Early Middle Ages

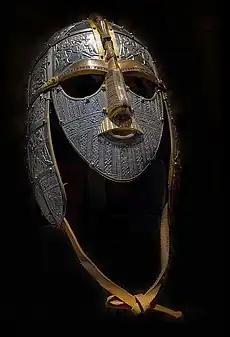
Replica of the Sutton Hoo helmet; the original was buried with an Anglo-Saxon leader, probably King Rædwald of East Anglia, .

Early in the 3rd century Germanic peoples migrated south from Scandinavia and reached the Black Sea, creating formidable confederations which opposed the local Sarmatians. In Dacia (present-day Romania) and on the steppes north of the Black Sea the Goths, a Germanic people, established at least two kingdoms: Therving and Greuthung.